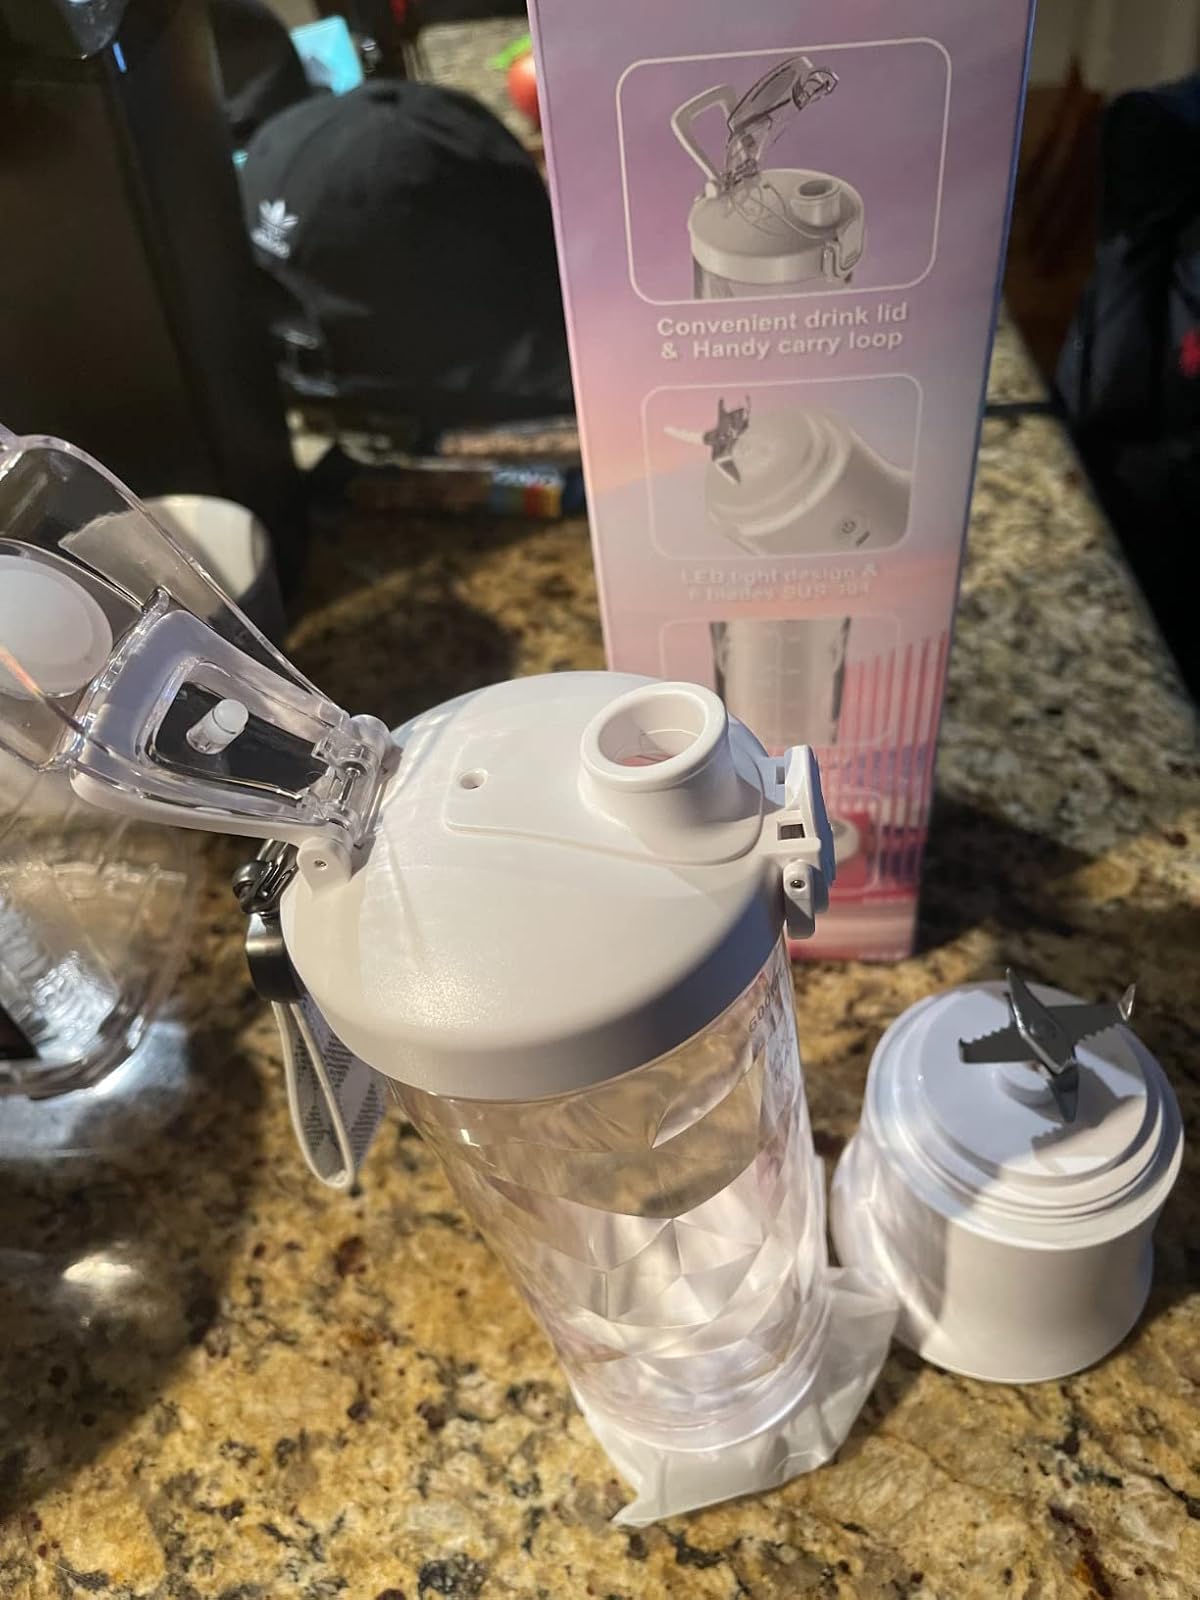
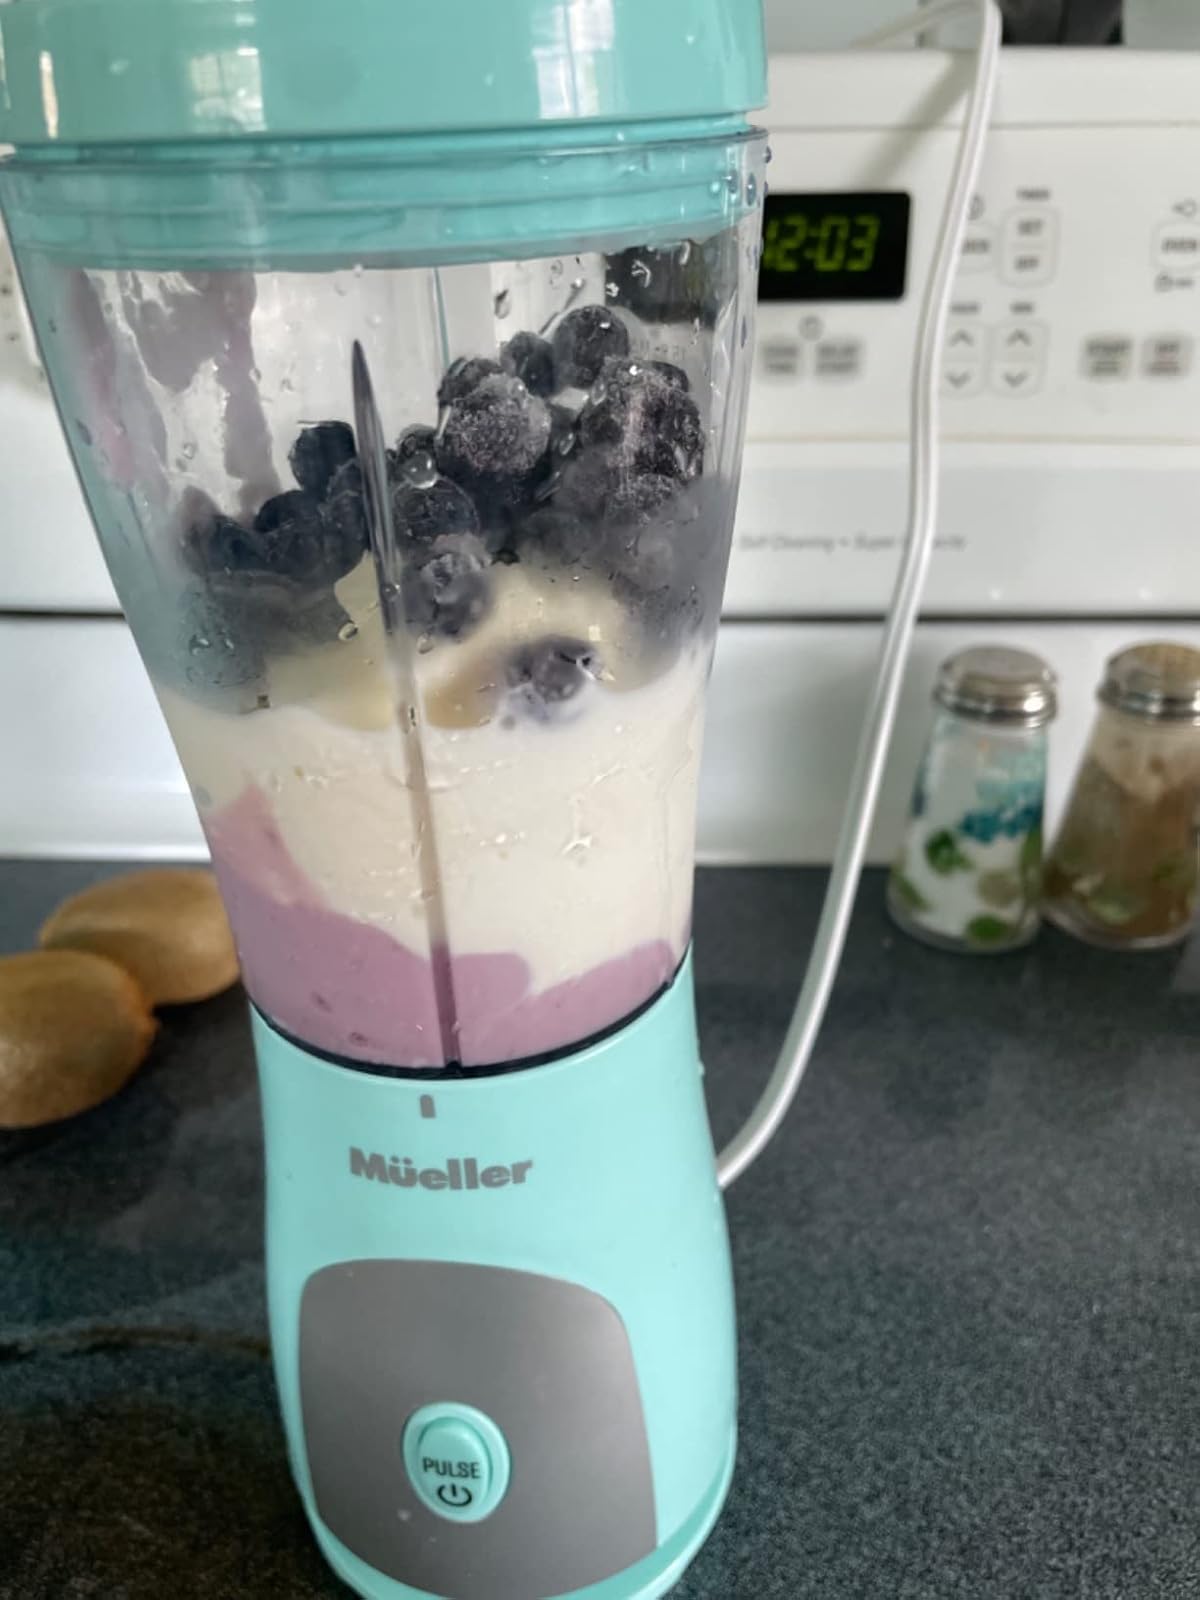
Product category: items_blender
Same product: no